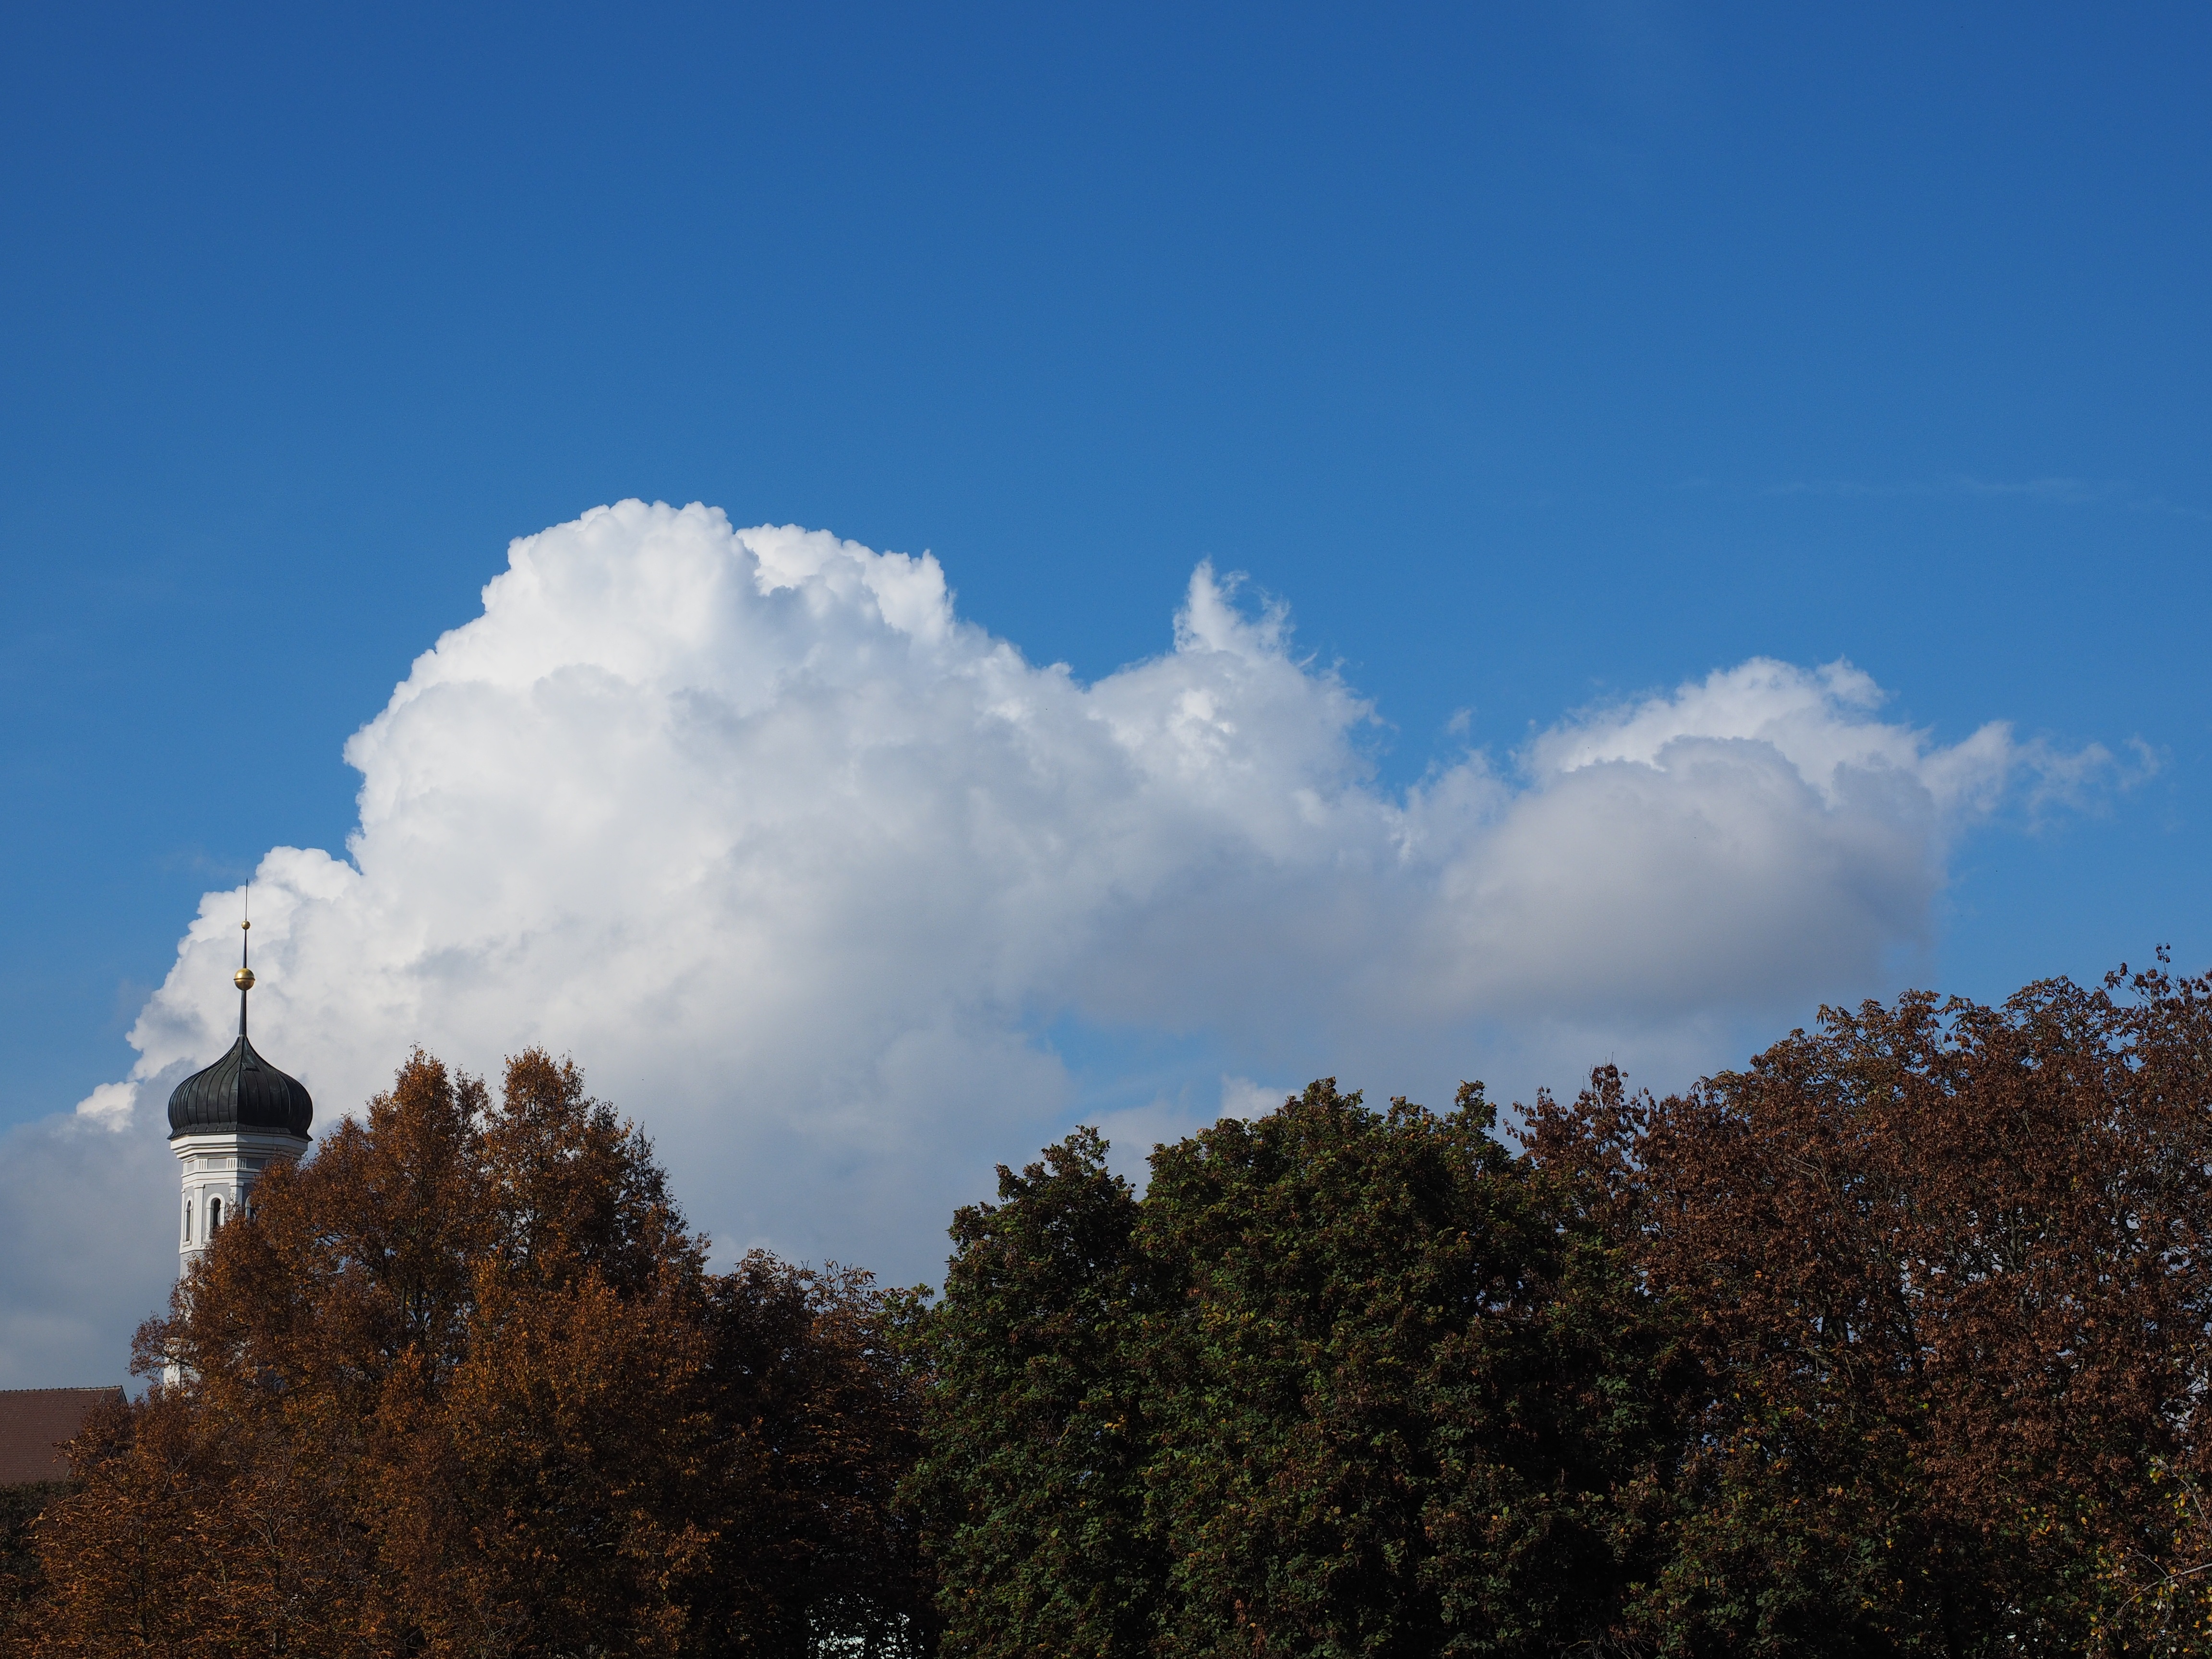
tree, nature, horizon, mountain, cloud, sky, white, sunlight, hill, wind, cumulus, blue, cumulus clouds, meteorological phenomenon, atmosphere of earth